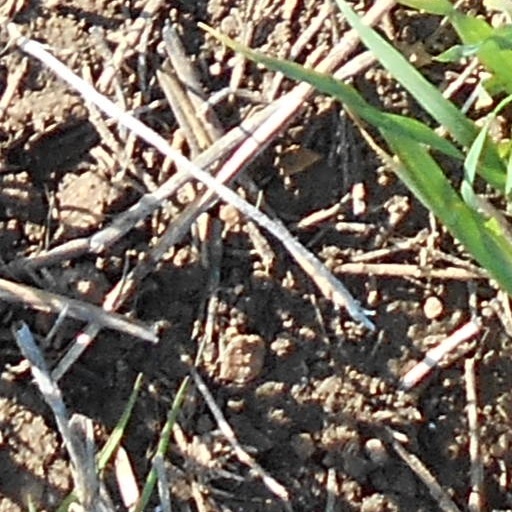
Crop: wheat